Eupackardia

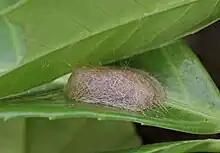
Example of an almost complete cocoon

"Eupackardia calleta" caterpillars feed on ceniza ("Leucophyllum frutescens"), ash ("Fraxinus"), Mexican jumping bean ("Sapium biloculare") and ocotillo ("Fouquieria splendens"), while adults do not feed at all.